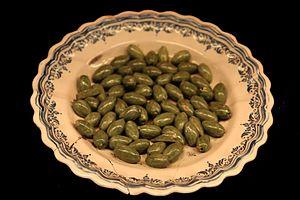
Assiette avec olives en relief. Varages (?), fin du XVIII° siècle
Varages est une commune française située dans le département du Var, en région Provence-Alpes-Côte d'Azur.